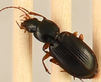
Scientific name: Synuchus impunctatus
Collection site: Steigerwaldt-Chequamegon NEON (STEI), plot STEI_003